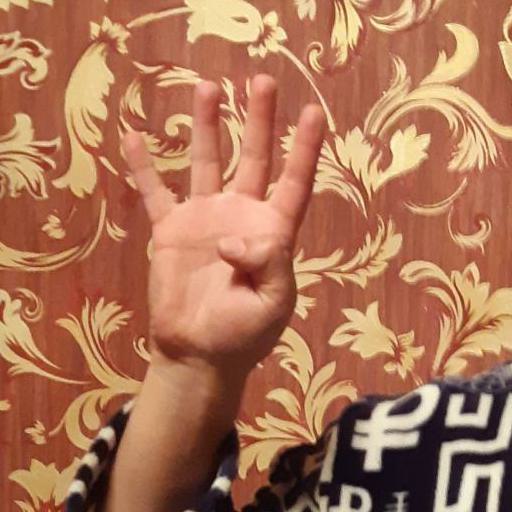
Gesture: four